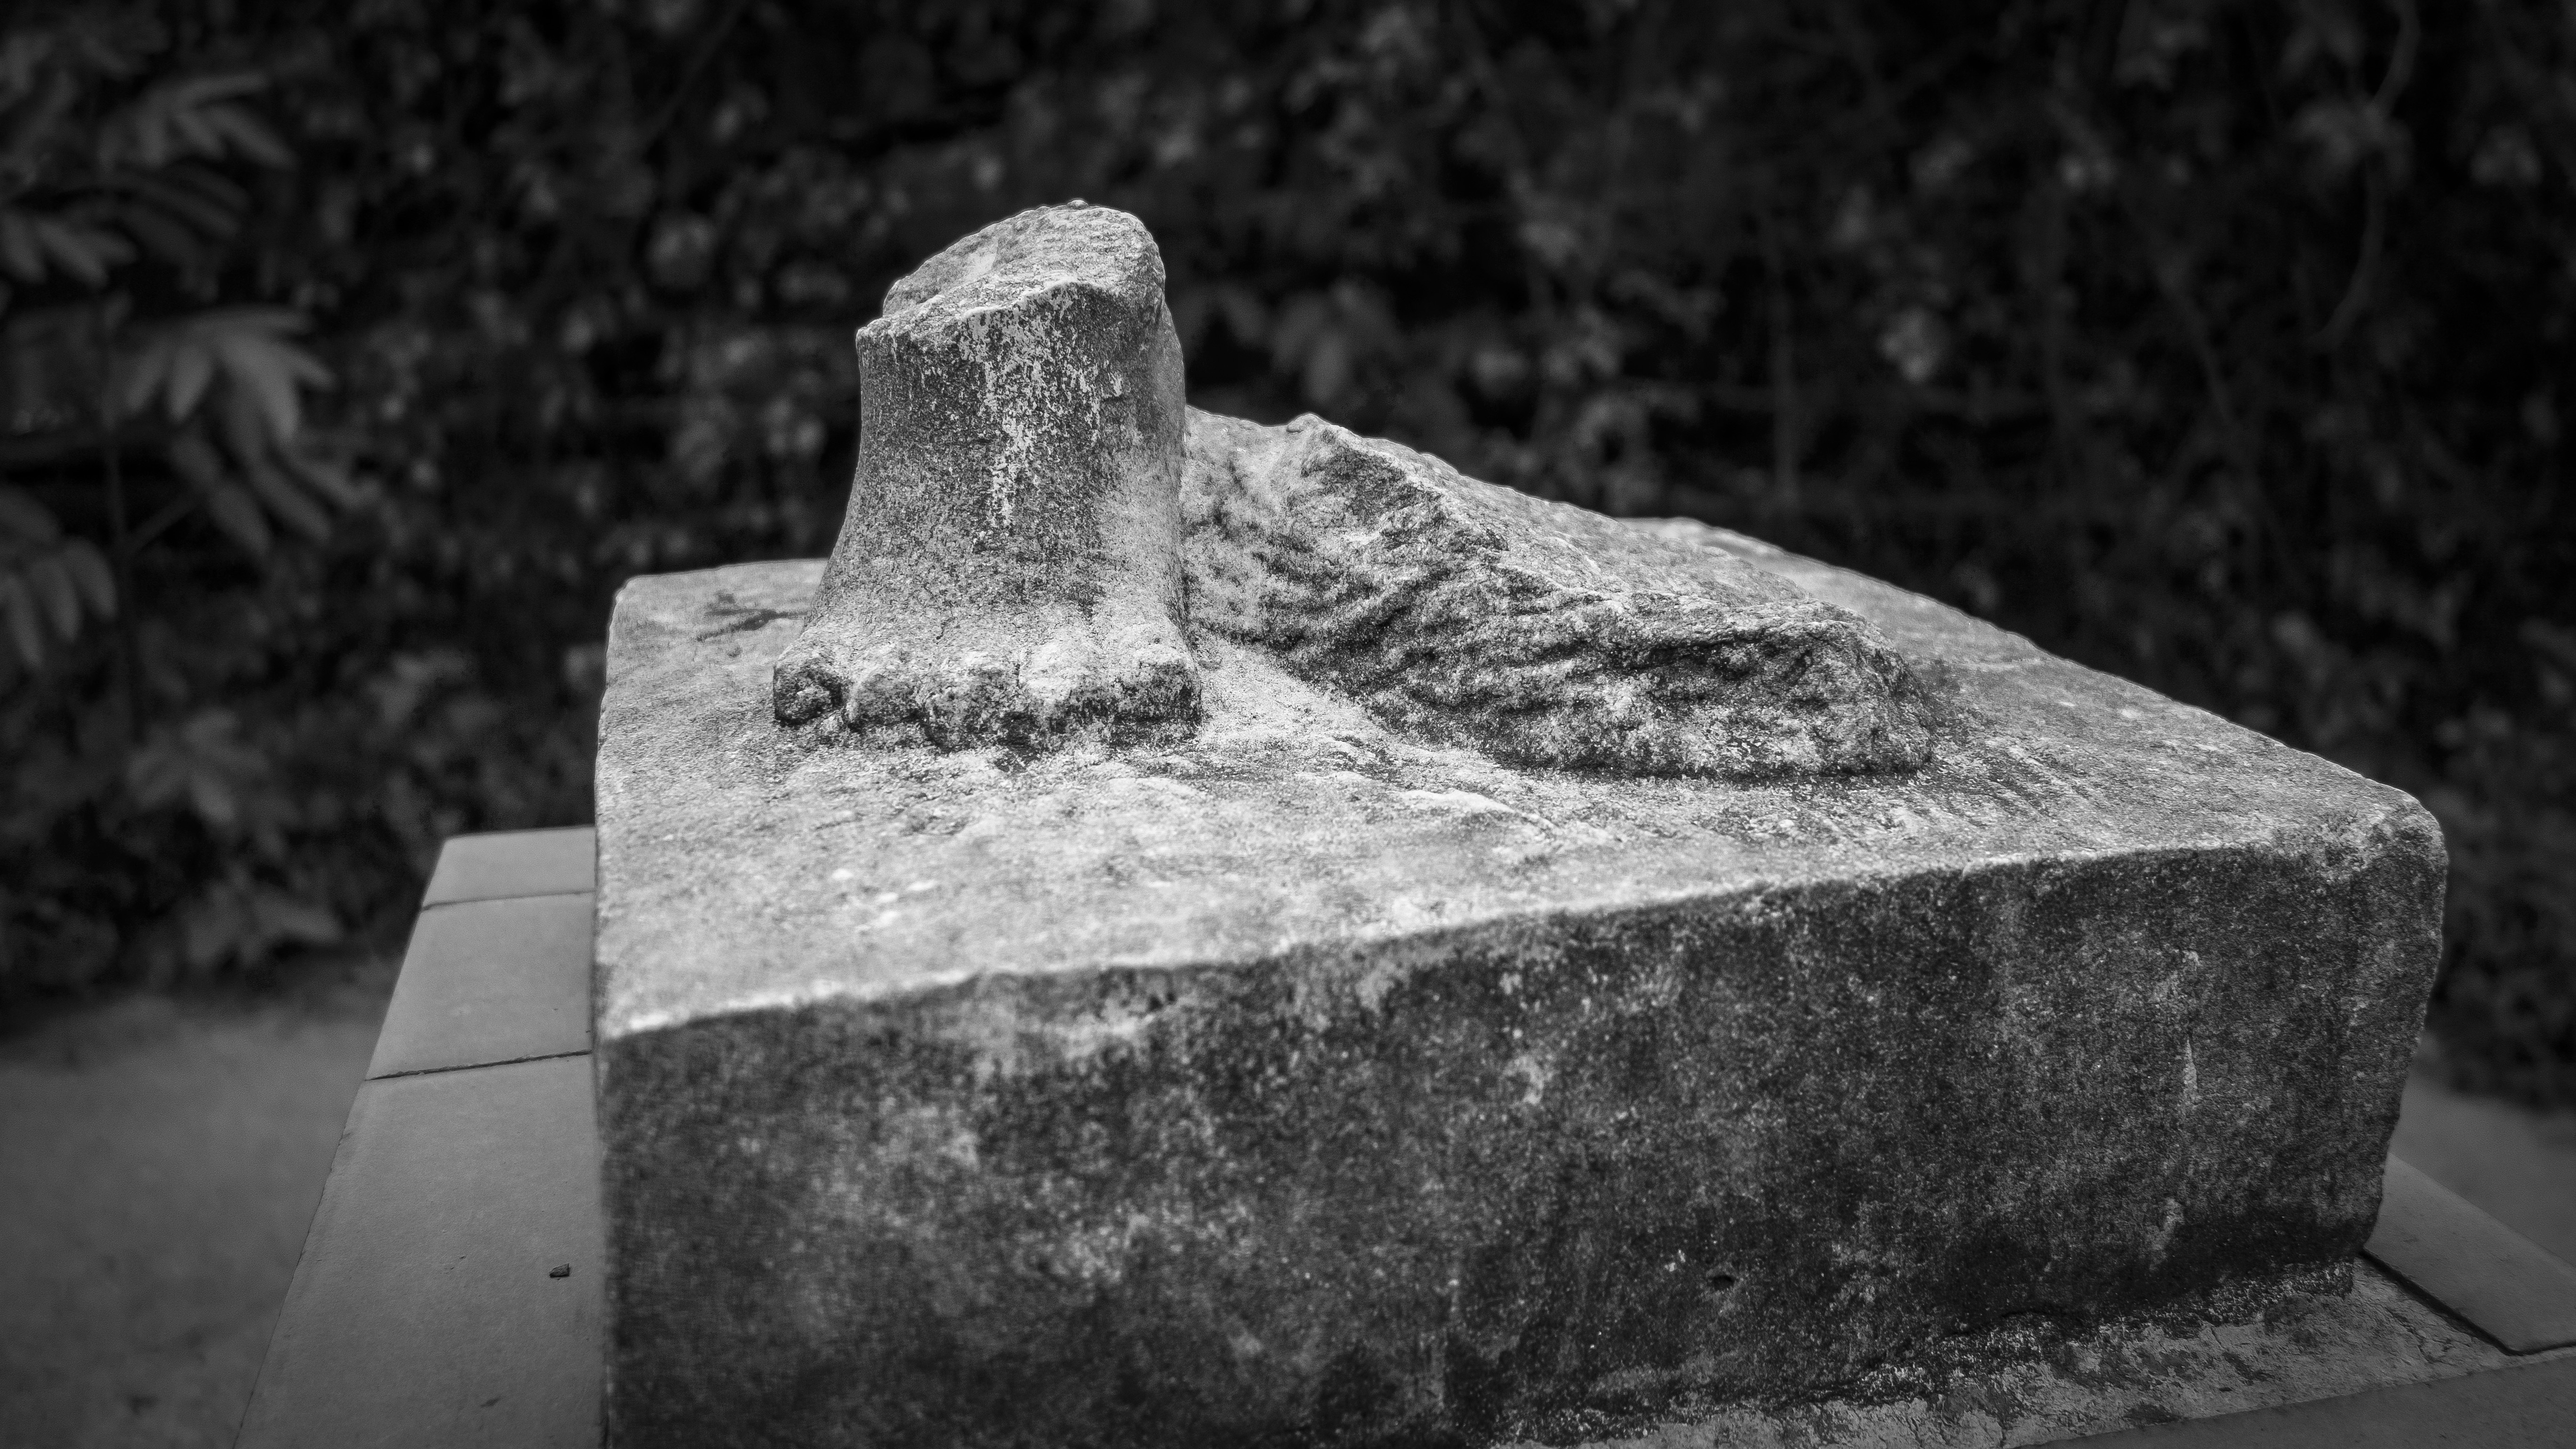
rock, black and white, monument, statue, black, monochrome, grave, sculpture, memorial, temple, headstone, history, carving, monolith, stele, chongqing, monochrome photography, after fengyan, beibei, ancient history